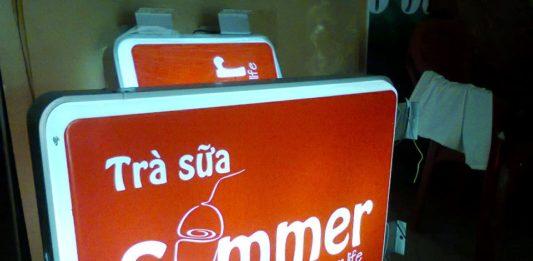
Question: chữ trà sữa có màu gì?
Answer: chữ trà sữa có màu trắng